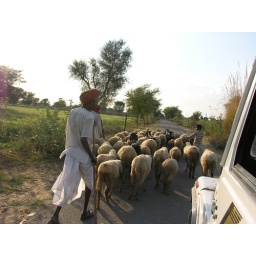
Shepherd and sheep on the road to a nearby village in the desert.